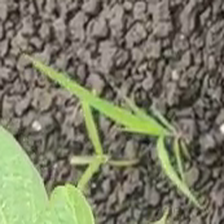
Weed species: Digitaria_SP_(Digitaria Sanguinalis )